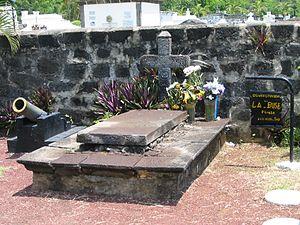
Olivier Levasseur dit « la Buse » est un pirate du XVIIIᵉ siècle qui écuma l'océan Indien après avoir fait ses premières armes dans les Caraïbes, lors de la guerre de Succession d'Espagne.